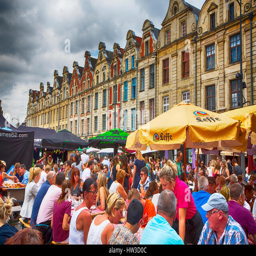
a festival taking place in the town square opposite the cathedral